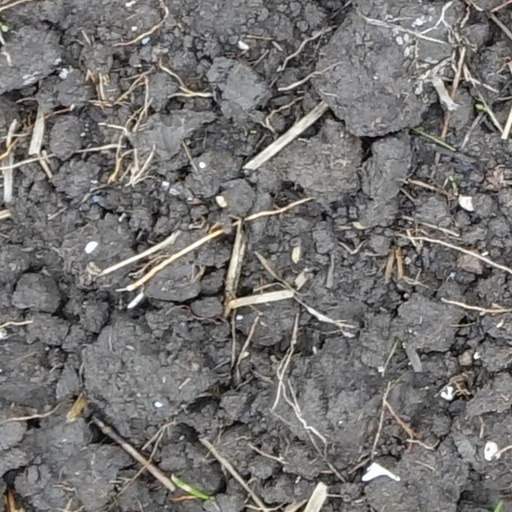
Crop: wheat